2009 Taconic State Parkway crash

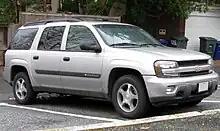
2004 Chevrolet TrailBlazer

At about , another call was made to Hance from Schuler's cell phone. During this call, one of her nieces reportedly told her father that Schuler was having trouble seeing and speaking clearly. Schuler herself then talked to Hance and said that she was disoriented and could not see clearly. Police believe that the car was stopped in a pull-off area beyond the Tappan Zee Bridge tollbooths for at least part of this call. Hance reportedly told Schuler to stay off the road, while he came to meet them; follow-up calls from Hance to Schuler were not answered. At this point, she left her cell phone along the highway; it was found by another motorist by the side of the road near the tollbooths.